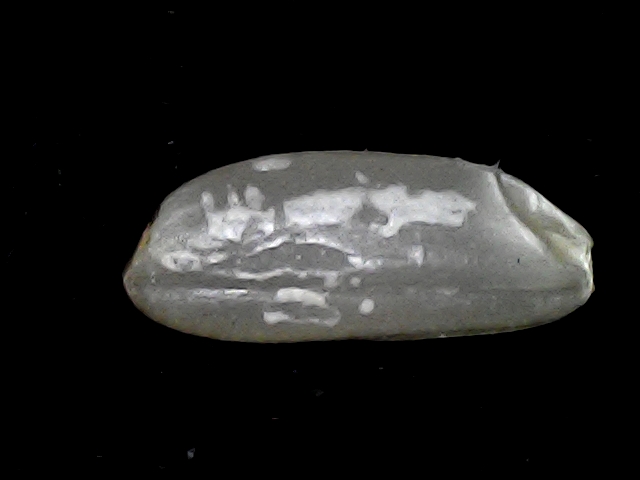
Rice variety: BD51